Dudley Observatory

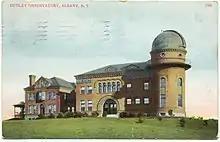
The second Dudley Observatory building, shown on a postcard (c. 1911)

Dudley Observatory is an astronomical education non-profit located since 2019 in Loudonville, New York and is the oldest non-academic institution of astronomical research in America. It was formerly located in Albany, New York (1856–1973) and Schenectady (1973–2019) and was once a working observatory.